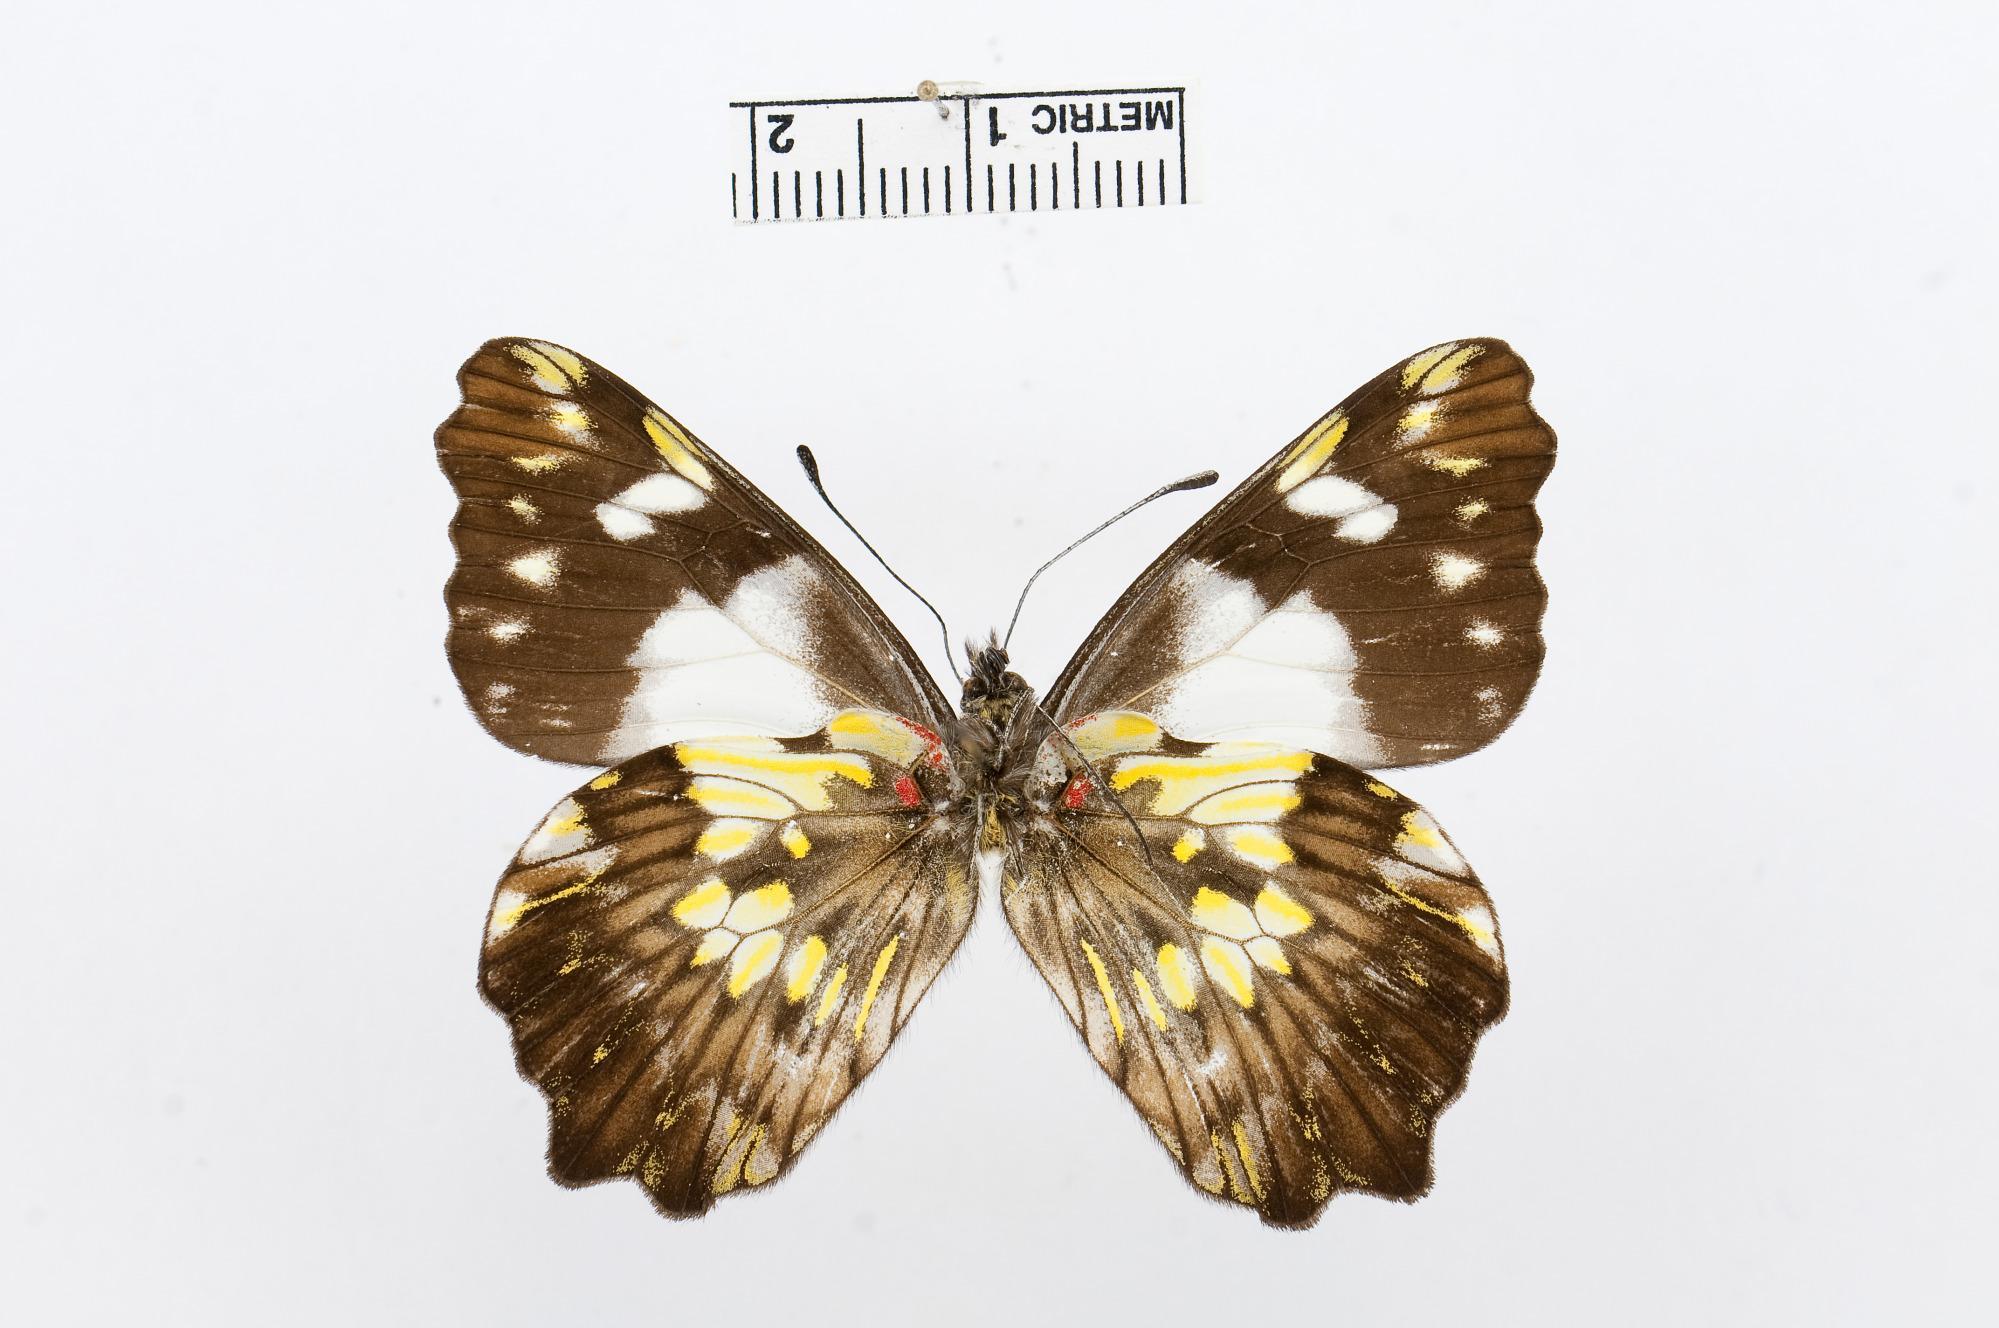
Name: Leodonta ekatherinae
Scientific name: Leodonta ekatherinae
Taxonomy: Animalia, Arthropoda, Hexapoda, Insecta, Lepidoptera, Pieridae, Pierinae